John and Nancy Yeatts House

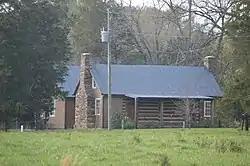
Front of the house

John and Nancy Yeatts House is a historic home located near Chatham, Pittsylvania County, Virginia. The log double pen house was built in two sections with the original section built about 1808, and expanded probably in the 1820s but before 1860. The original section has v-notched logs, a stone gable end chimney, and front and back entries. The later section is of similar construction and also has a stone gable end chimney. The two sections are topped by a standing seam metal gable roof. It is representative of a finely crafted and well-preserved vernacular log dwelling.